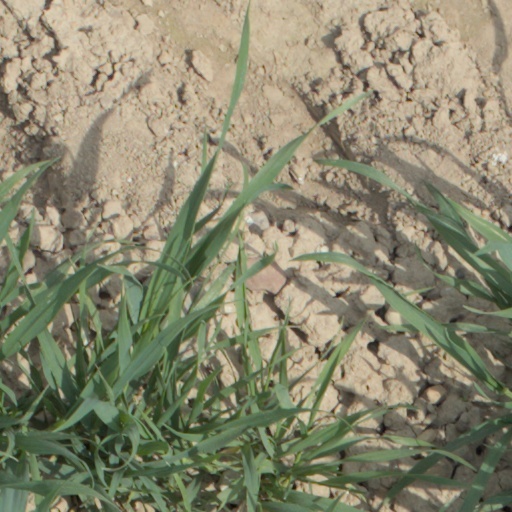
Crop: wheat